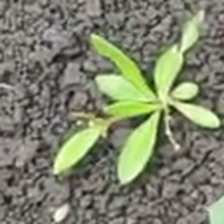
Weed species: Moti_dudhi(Euphorbia_geneculata_L)